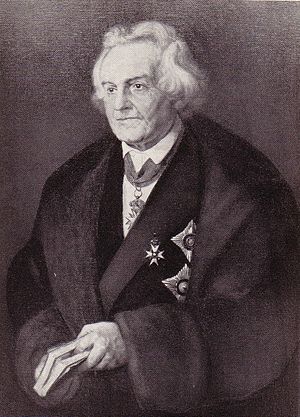
Karl von Hase
Karl August von Hase var en tysk kirkehistoriker.